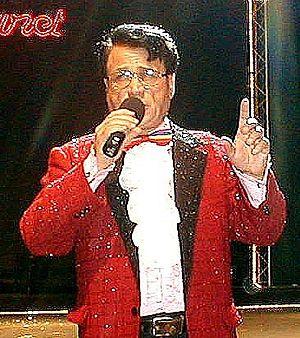
Ion Dolănescu est un chanteur de musique populaire roumaine et un homme politique membre du Parti de la Grande Roumanie.